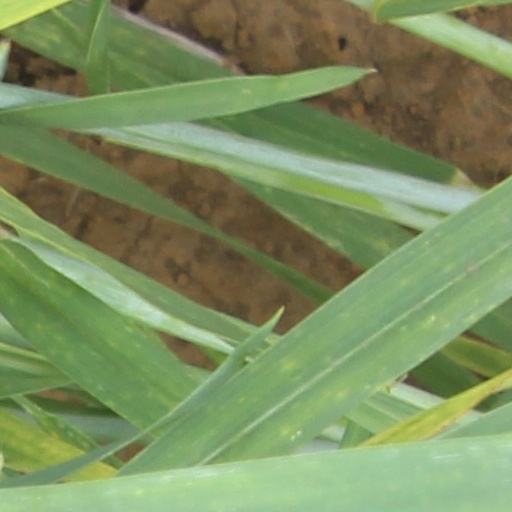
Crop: wheat